Mitsuki (Naruto)

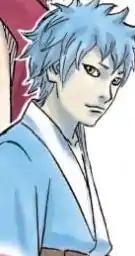
Mitsuki as designed by Masashi Kishimoto

is a fictional character created by manga artist Masashi Kishimoto. He was first introduced in the "Naruto" spin-off manga "" (2015), being portrayed as a transfer student attending classes in Konohagakure to become a ninja. By the events of the film "" (2015), Mitsuki has become a ninja on a team with protagonist Boruto Uzumaki and Sarada Uchiha, taking a lead role in Ukyō Kodachi and Mikio Ikemoto's manga sequel to "Naruto", "" (2016), and its anime prequel, which shows how he became friends with Boruto while facing different enemies. A one-shot by Kishimoto reveals that Mitsuki is an experiment created by the Legendary Sannin and former enemy of Naruto, Orochimaru, who allowed him to take his own path in life.